Lord of Sipán

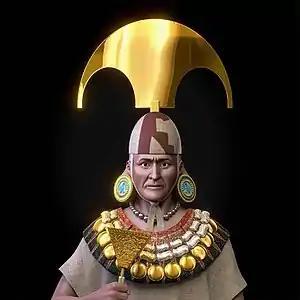
Forensic facial reconstruction of Lord of Sipán

The Lord of Sipán ("El Señor de Sipán") is the name given to the first of several Moche mummies found at Huaca Rajada, Sipán, Peru by archaeologist Walter Alva. The site was discovered in 1987.